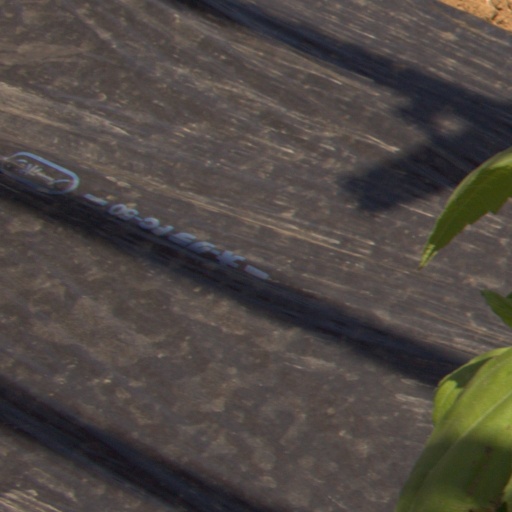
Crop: Jerusalem artichoke